Rose's lime juice

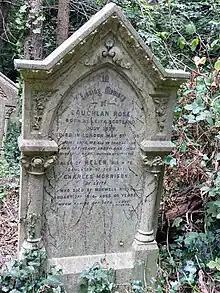
The grave of Lauchlan Rose, Abney Park Cemetery, Stoke Newington

Lauchlan Rose (1829–1885), a ship chandler in Leith, began a process for preserving lime juice in 1865 and patented this method to preserve citrus juice without alcohol in 1867. He had realised that preserving the juice with sugar rather than alcohol opened the product up to a far wider market.